Heritable Jurisdictions (Scotland) Act 1746

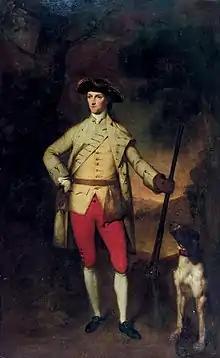
James, Duke of Hamilton (1724-1758); received £38,000 in compensation

The act was one of a number of measures taken after the defeat of the 1745 Jacobite Rising to weaken the traditional rights held by clan chiefs, the others being the 1746 Dress Act and the Act of Proscription.